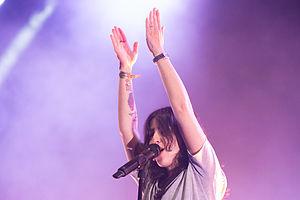
Le groupe Lilly Wood &amp
Lilly Wood and the Prick est un groupe folk français formé en 2006 par Nili Hadida et Benjamin Cotto.